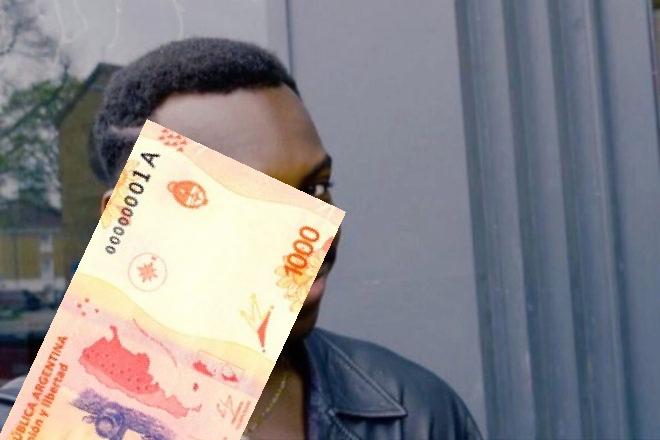
Denominación: 1000